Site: saxony
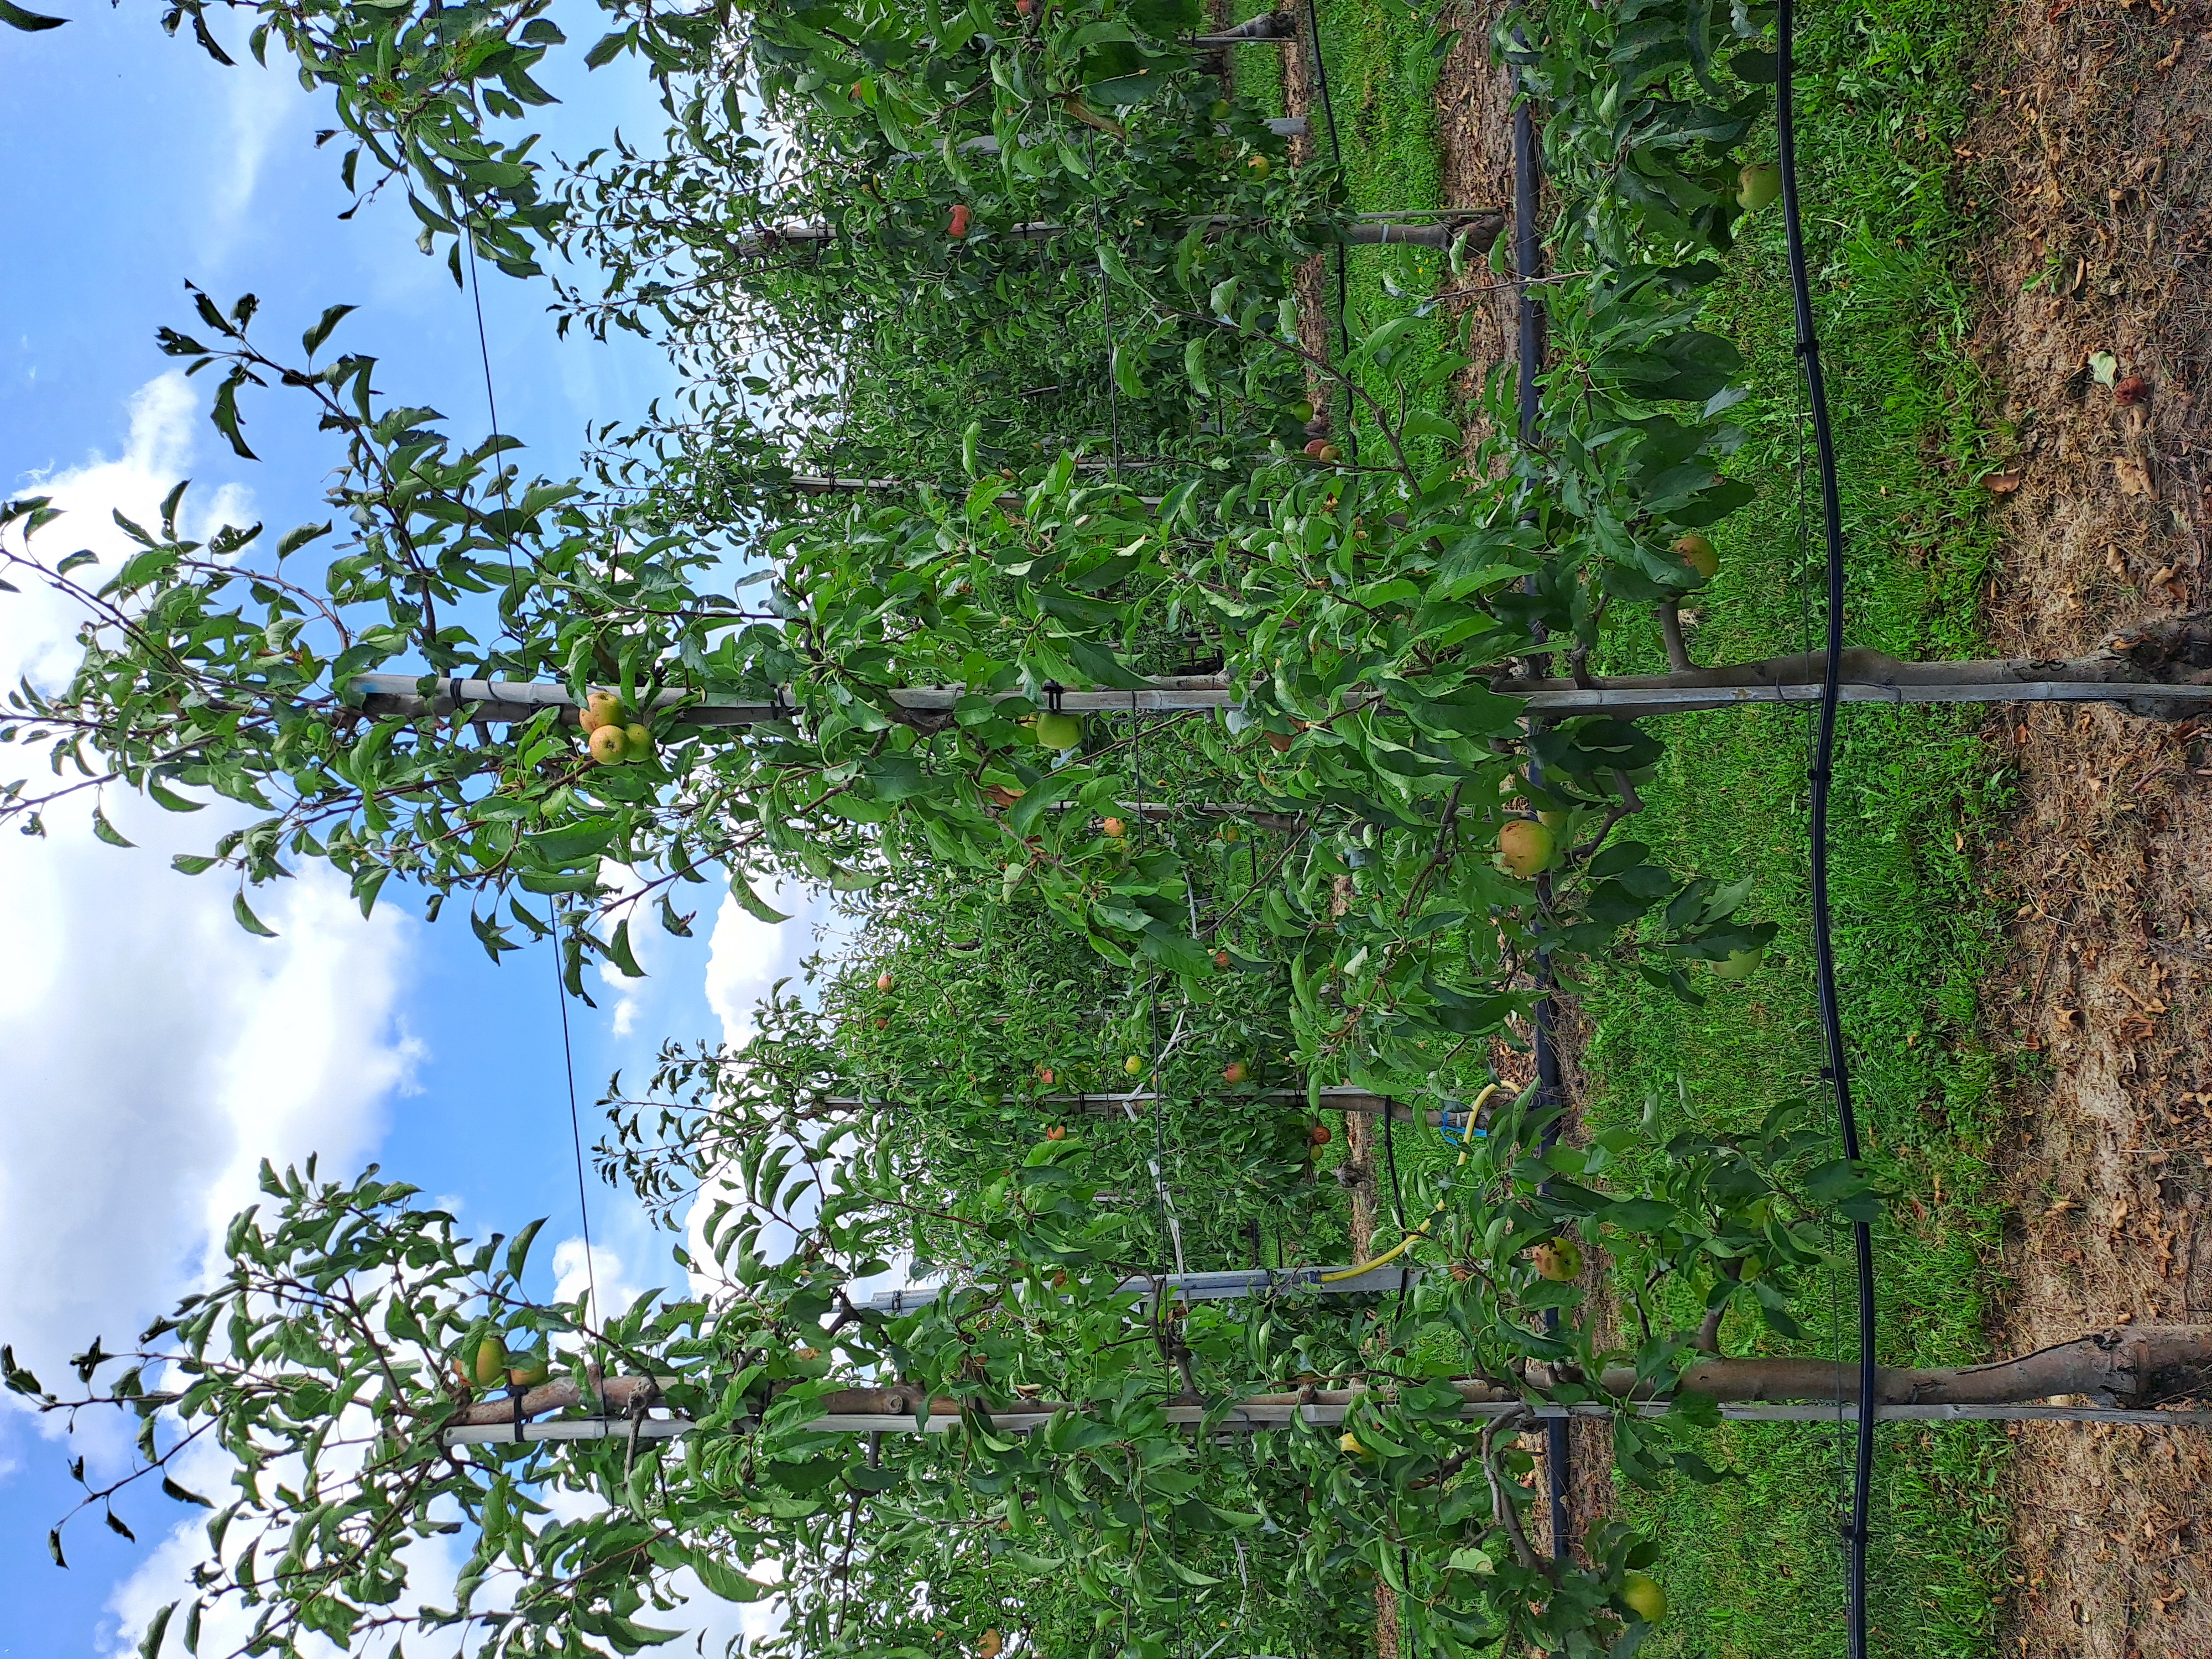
Growth stage (BBCH 85): Maturity of fruit and seed